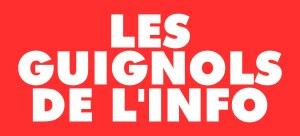
L'Homme de la Mancha est le nom donné à un sketch de l'émission satirique Les Guignols de l'info, diffusé le 6 février 2012 sur Canal+.